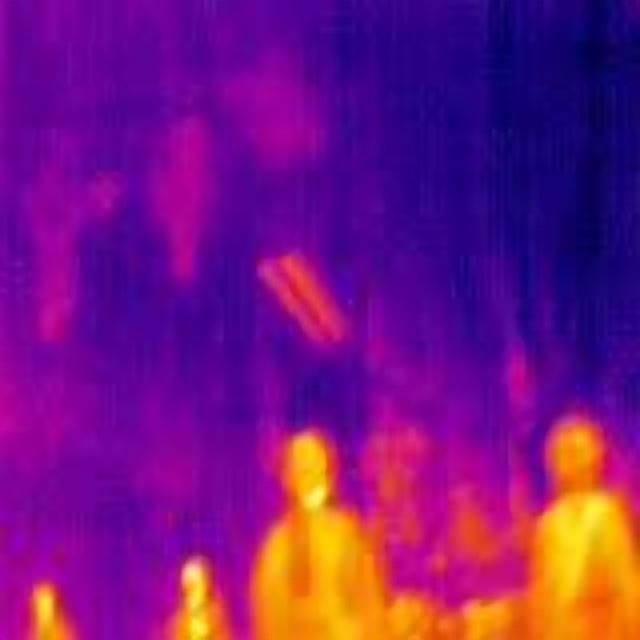
Detected objects:
label: person
label: person
label: person
label: person